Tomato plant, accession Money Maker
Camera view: vertical (180 deg); turntable rotation: 300 degrees
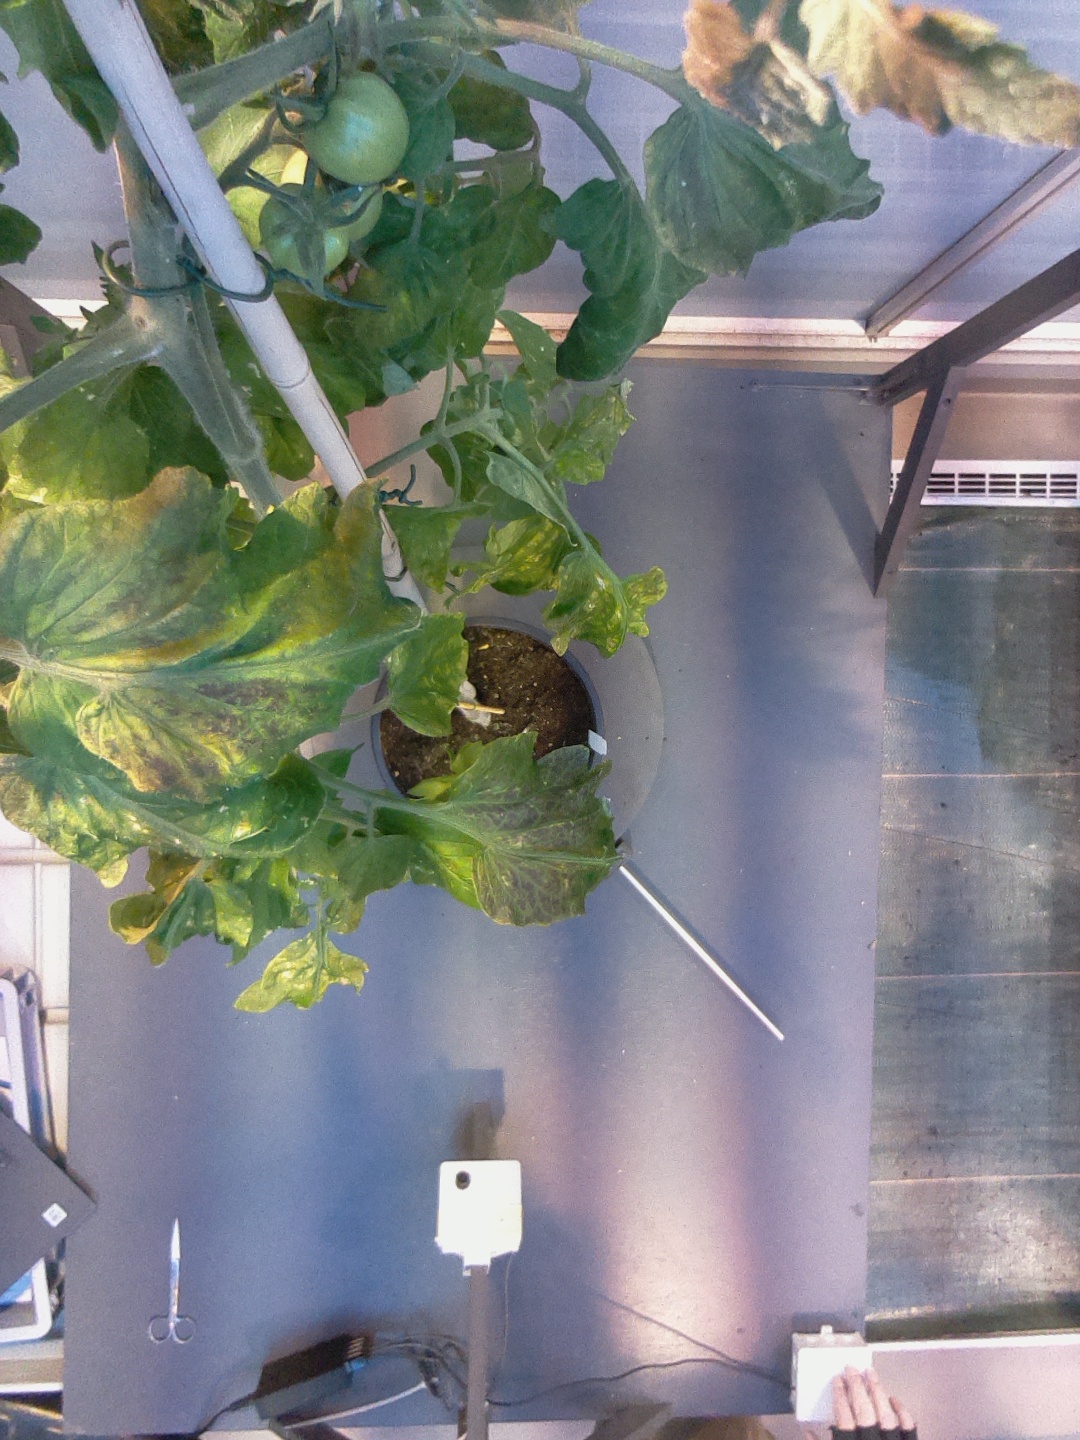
BBCH growth stage 73: 30%-40% of final fruit size